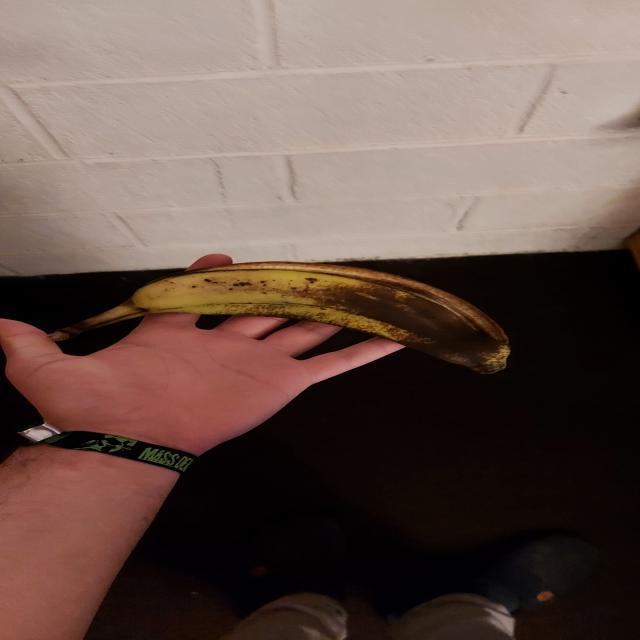
Label: bananas